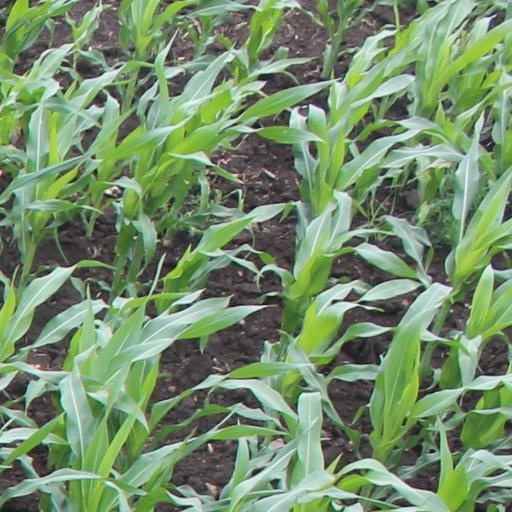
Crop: maize; corn